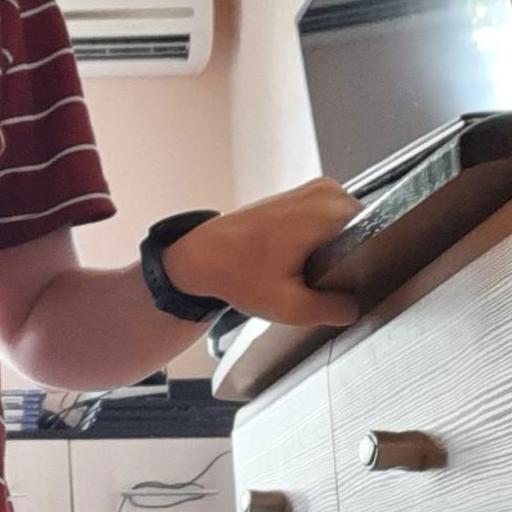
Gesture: no_gesture